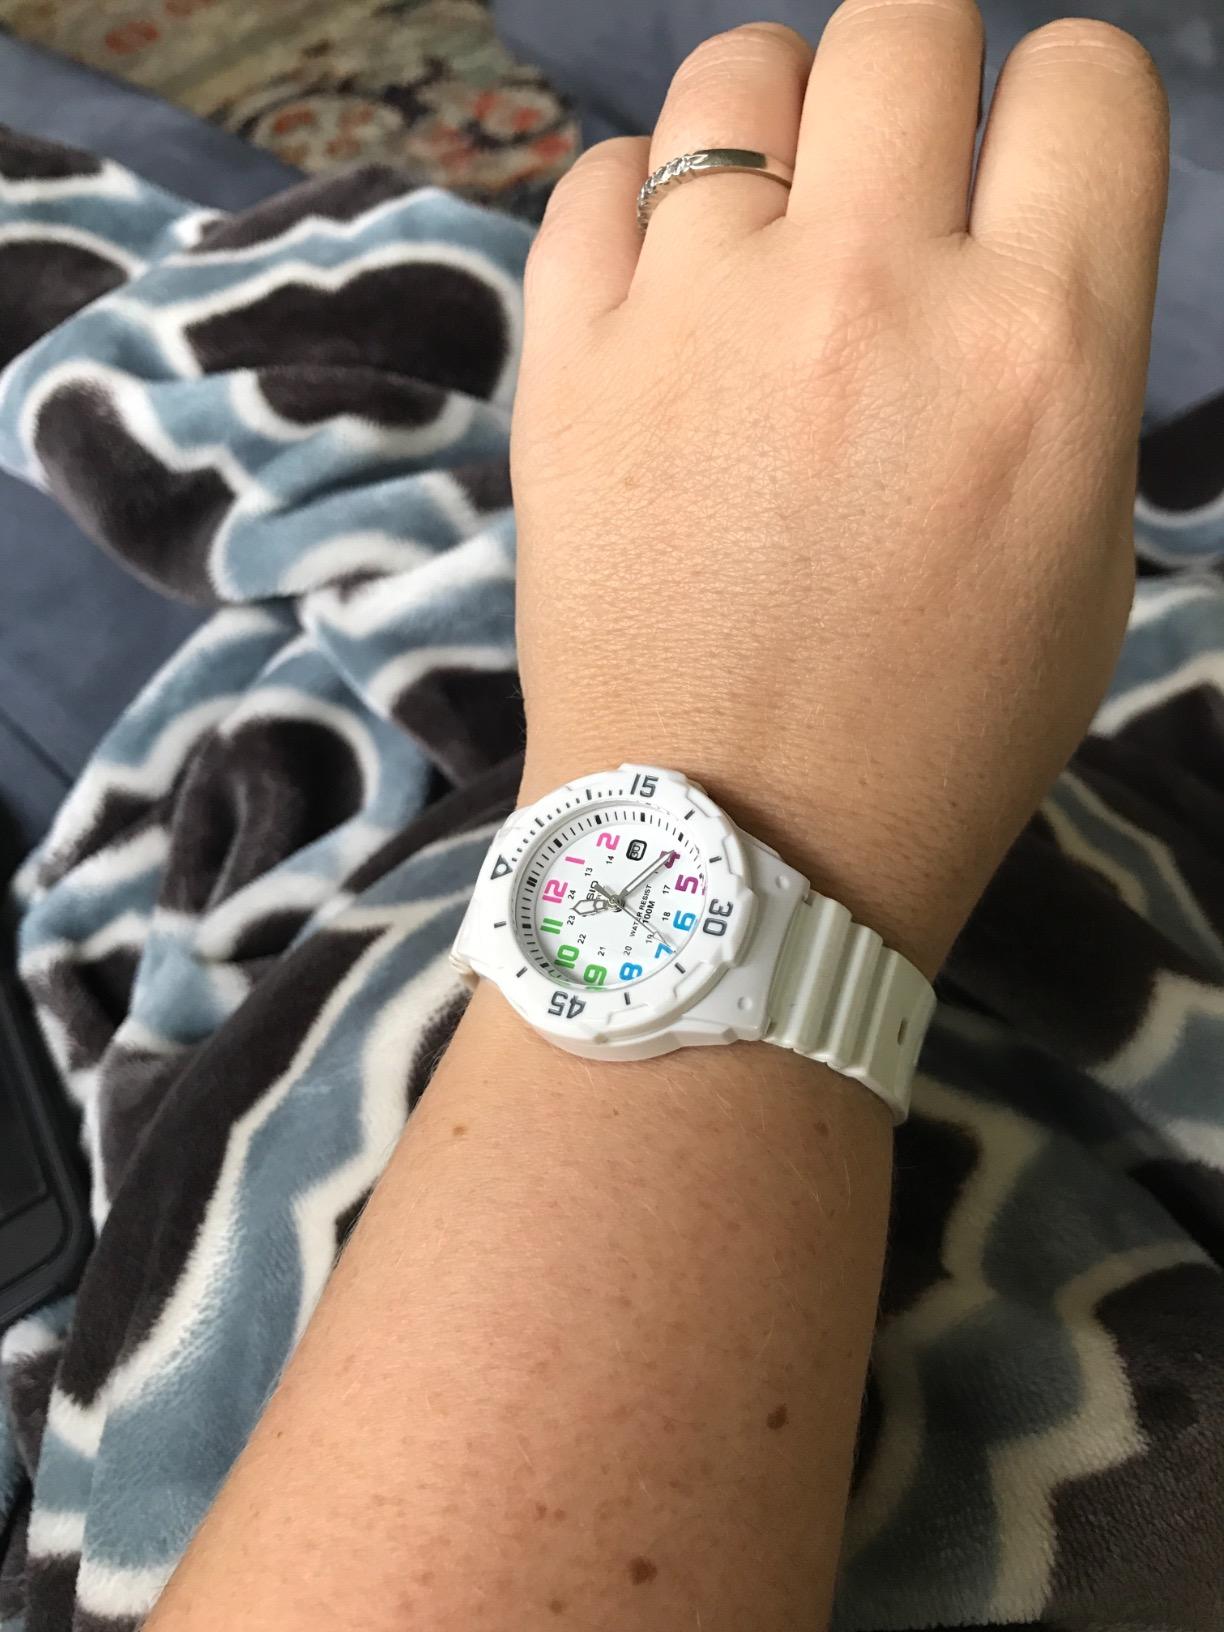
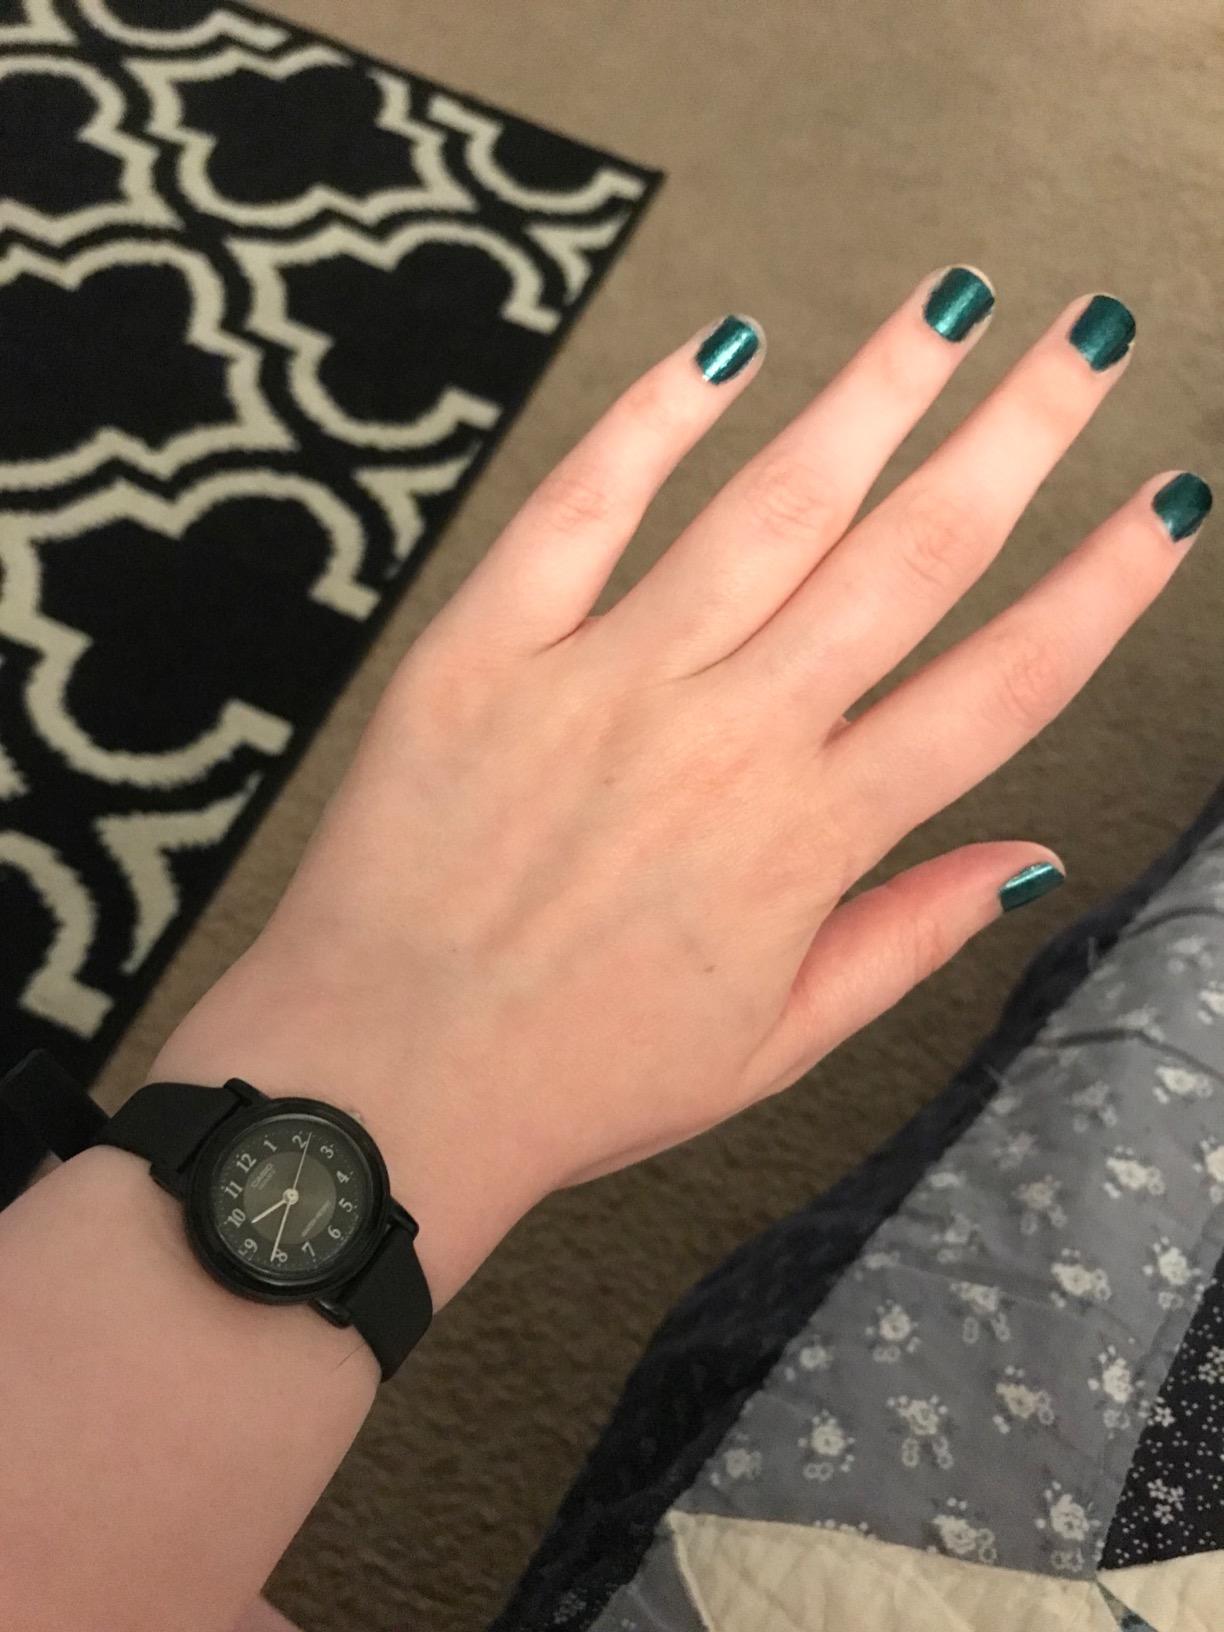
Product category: accessories_watch
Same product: no